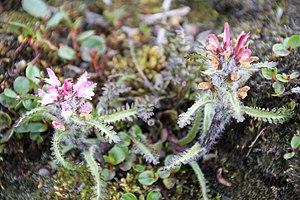
Il existe 164 espèces de plantes vasculaires dans l'archipel du Svalbard, qui se trouve dans l'Arctique norvégien, ce qui n'inclut pas les algues, les mousses et les lichens qui sont des plantes non vasculaires. Ce nombre révèle une diversité de plantes étonnamment variée pour un écosystème nordique. Elles sont toutes à croissance lente du fait du climat extrême de cette région et atteignent rarement plus d'une dizaine de centimètres.